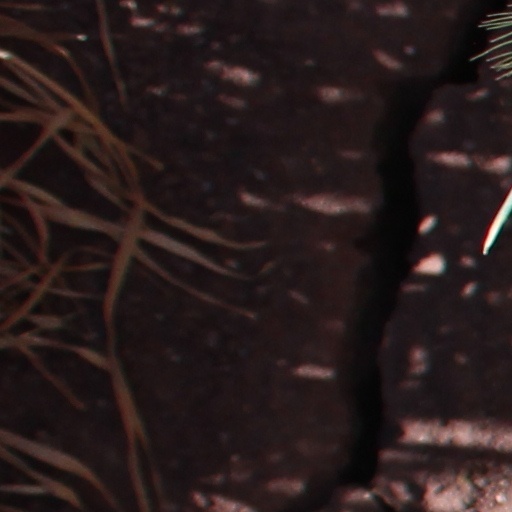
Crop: wheat